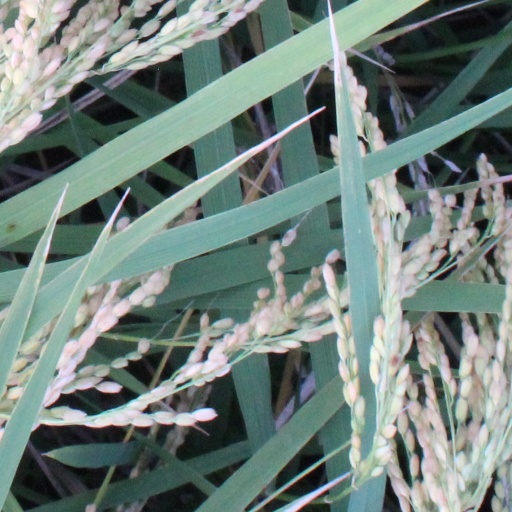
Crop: rice